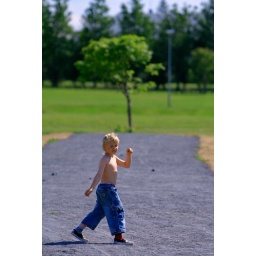
My son busy in a game or something, which consisted mostly of walking around with a serious expression.